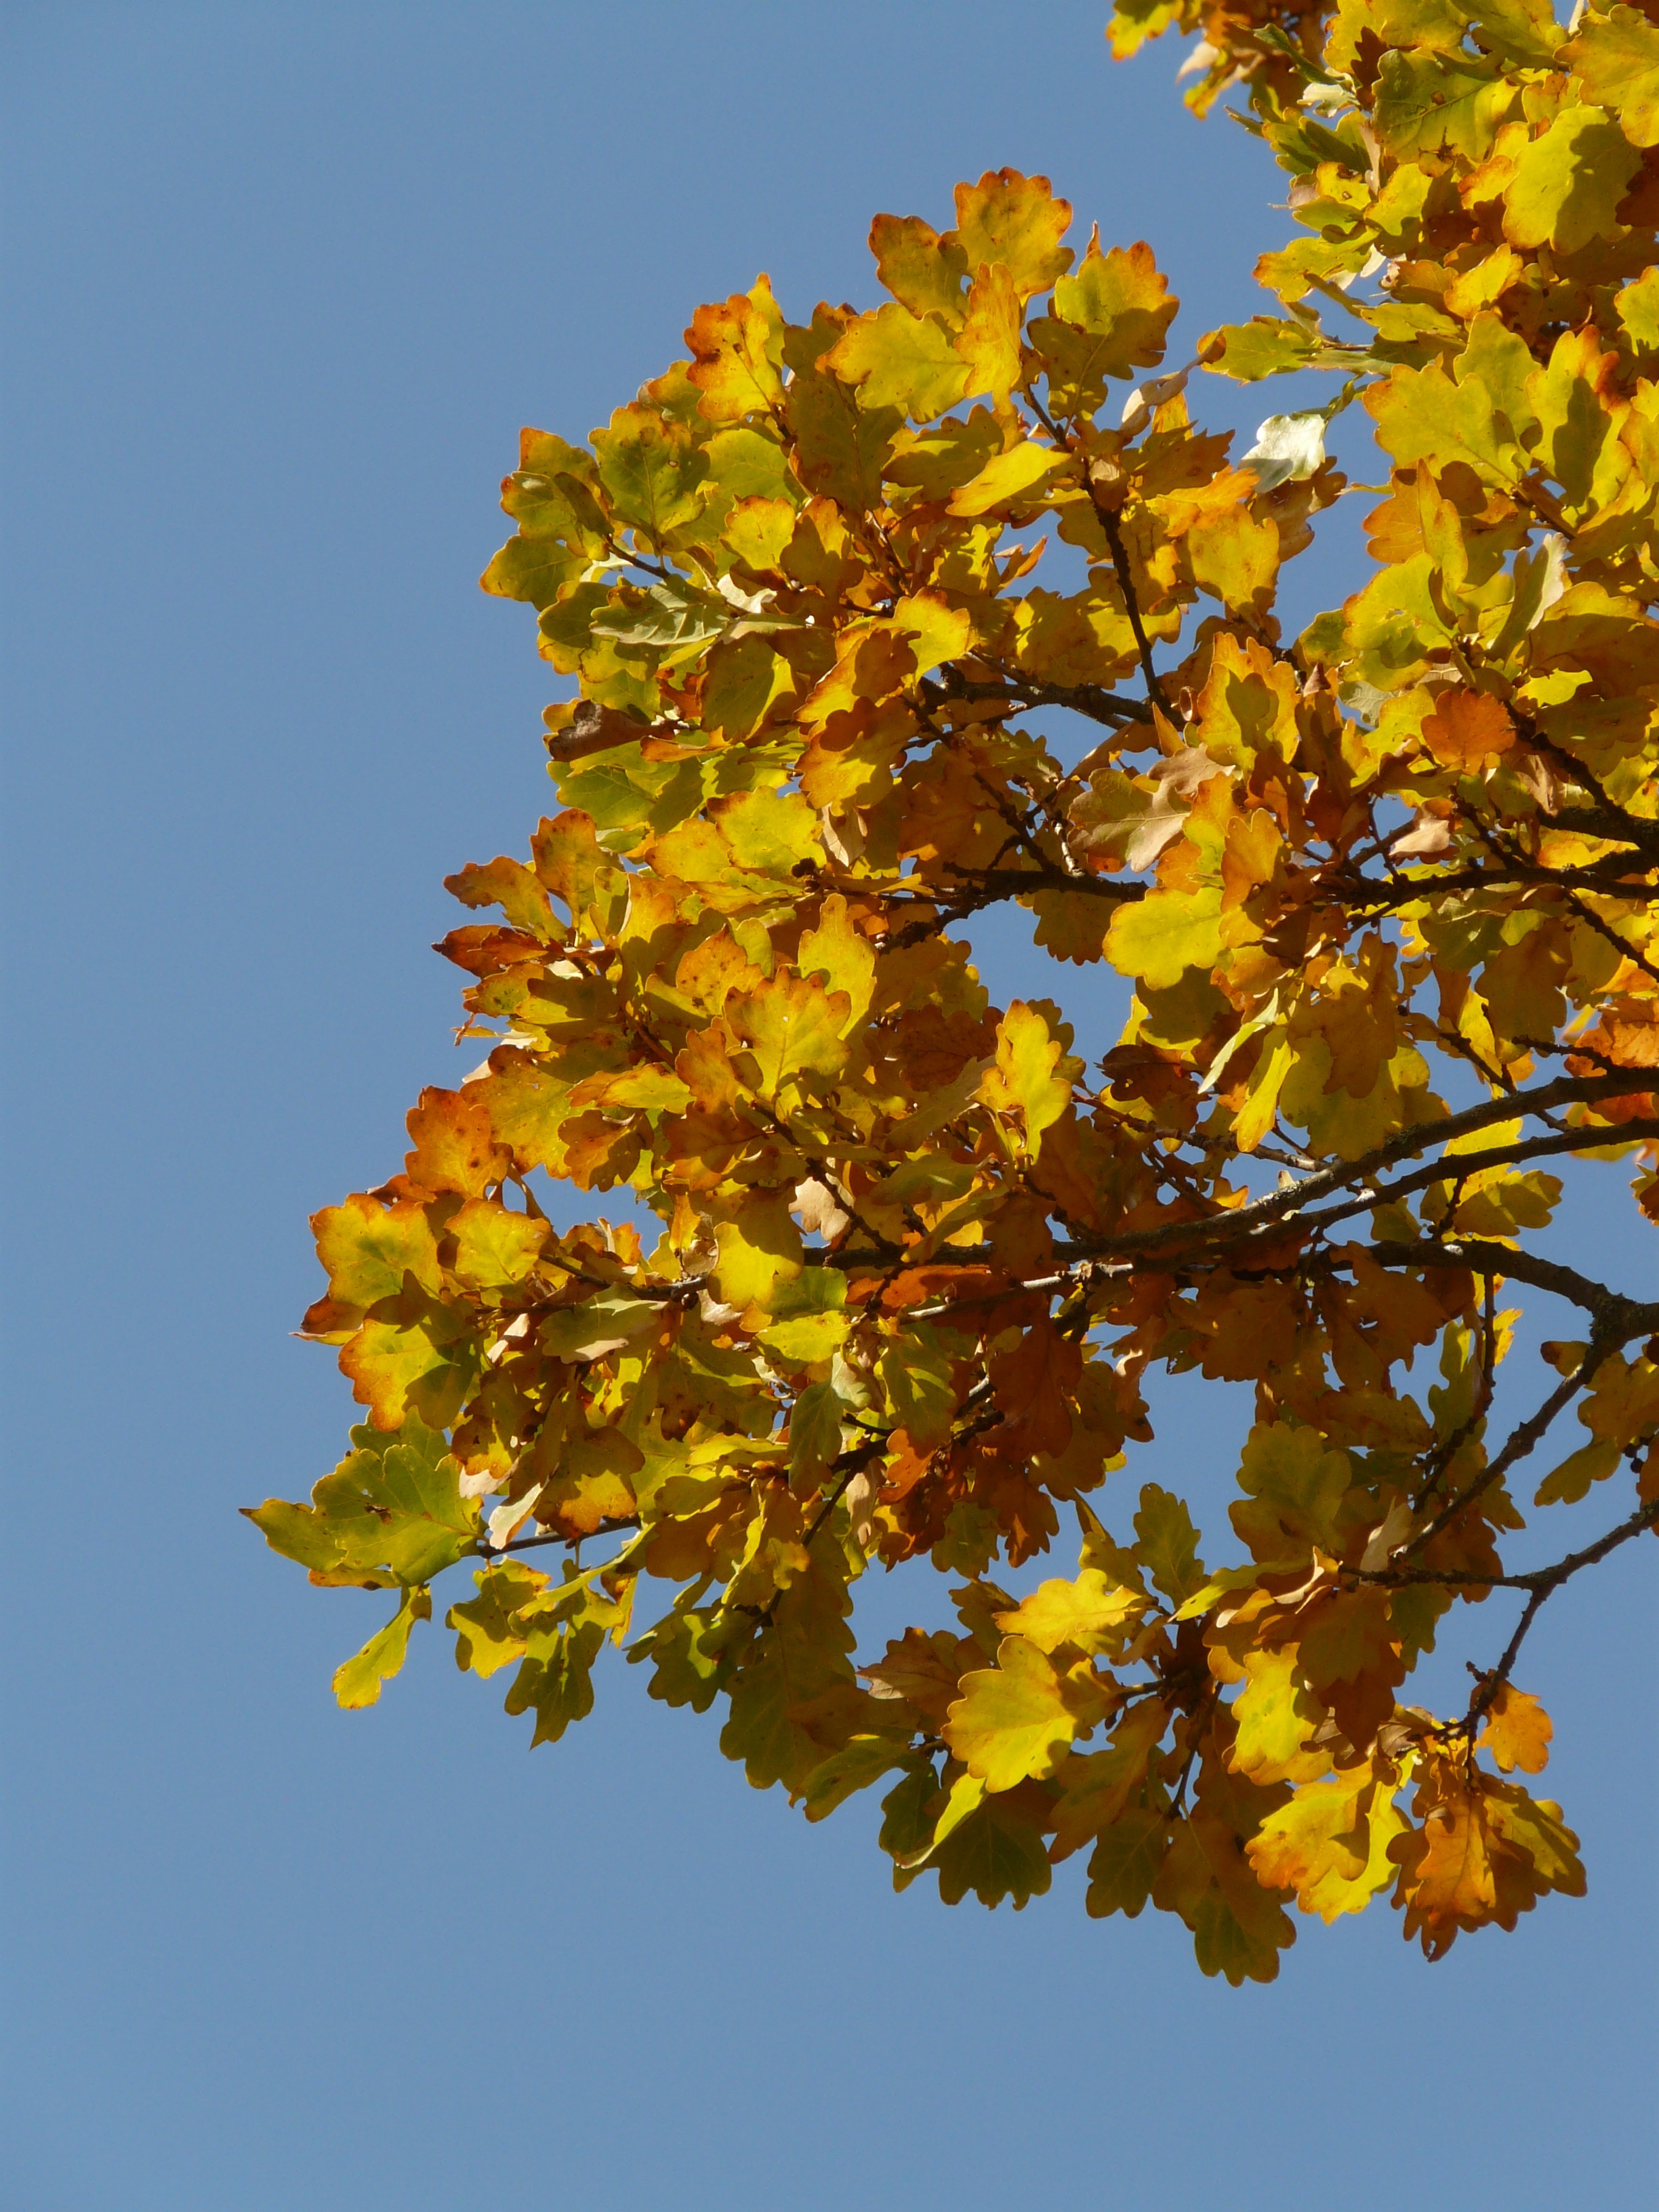
tree, nature, forest, branch, plant, sky, sun, sunlight, leaf, flower, golden, color, autumn, botany, colorful, yellow, flora, season, maple tree, maple leaf, leaves, bright, oak, october, oak leaves, fall foliage, golden autumn, quercus, back light, golden october, sessile oak, flowering plant, maidenhair tree, woody plant, land plant, winter oak, quercus petraea